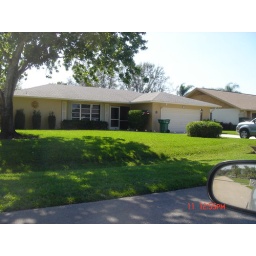
this is the house in front of the next door neighbor